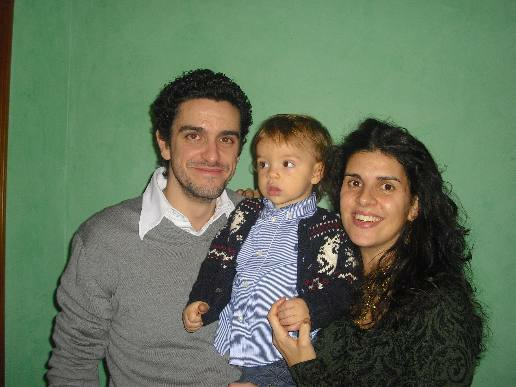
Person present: Yes